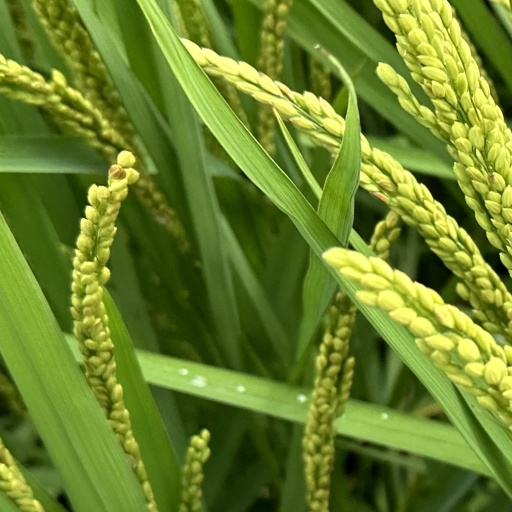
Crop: rice